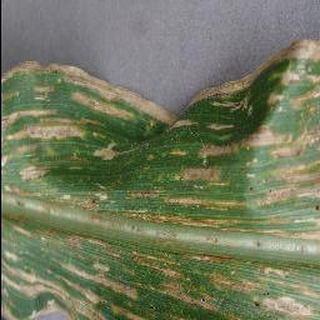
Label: corn_cercospora_leaf_spot